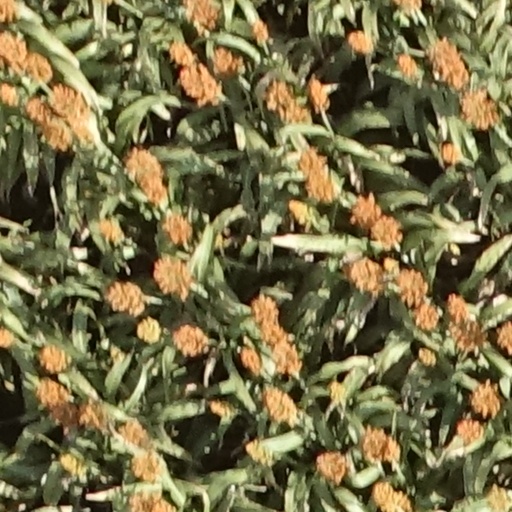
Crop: sorghum